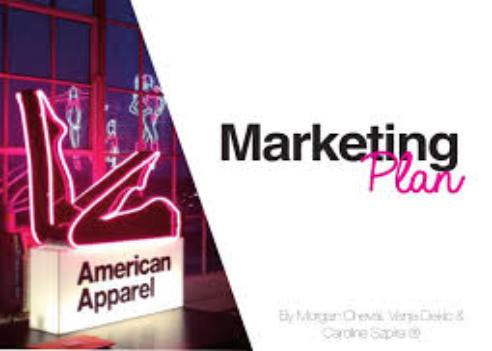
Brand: American Apparel
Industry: Clothes